Kenneth Tse

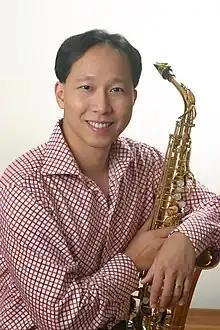
Kenneth Tse Portrait

Kenneth Tse 謝德驥 (born 1972) is a Chinese American classical saxophonist. He studied at the Indiana University School of Music with Eugene Rousseau from 1993 to 1998, where he received his BM, MM, and Artist Diploma. Rousseau has called him "a brilliant saxophonist, worthy of any stage in the world." Tse earned a doctorate degree at the University of Illinois Urbana-Champaign studying under saxophonist Debra Richtmeyer.